Phaeton (carriage)

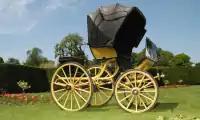
The sporty Lord Lonsdale's yellow phaeton with a calash top, 1900 (Mossman Collection)

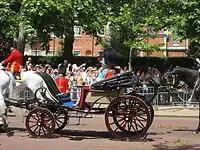
Trooping the Colour in 2009

A phaeton (also phaéton) is a form of sporty open carriage popular in the late eighteenth and early nineteenth century. Drawn by one or two horses, a phaeton typically features a minimal very lightly sprung body atop four extravagantly large wheels. With open seating, it is both fast and dangerous, giving rise to its name, drawn from the mythical Phaëthon, son of Helios, who nearly set the Earth on fire while attempting to drive the chariot of the Sun.